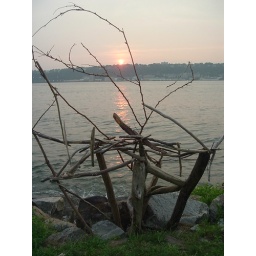
one of two pieces side by sidea male and a female